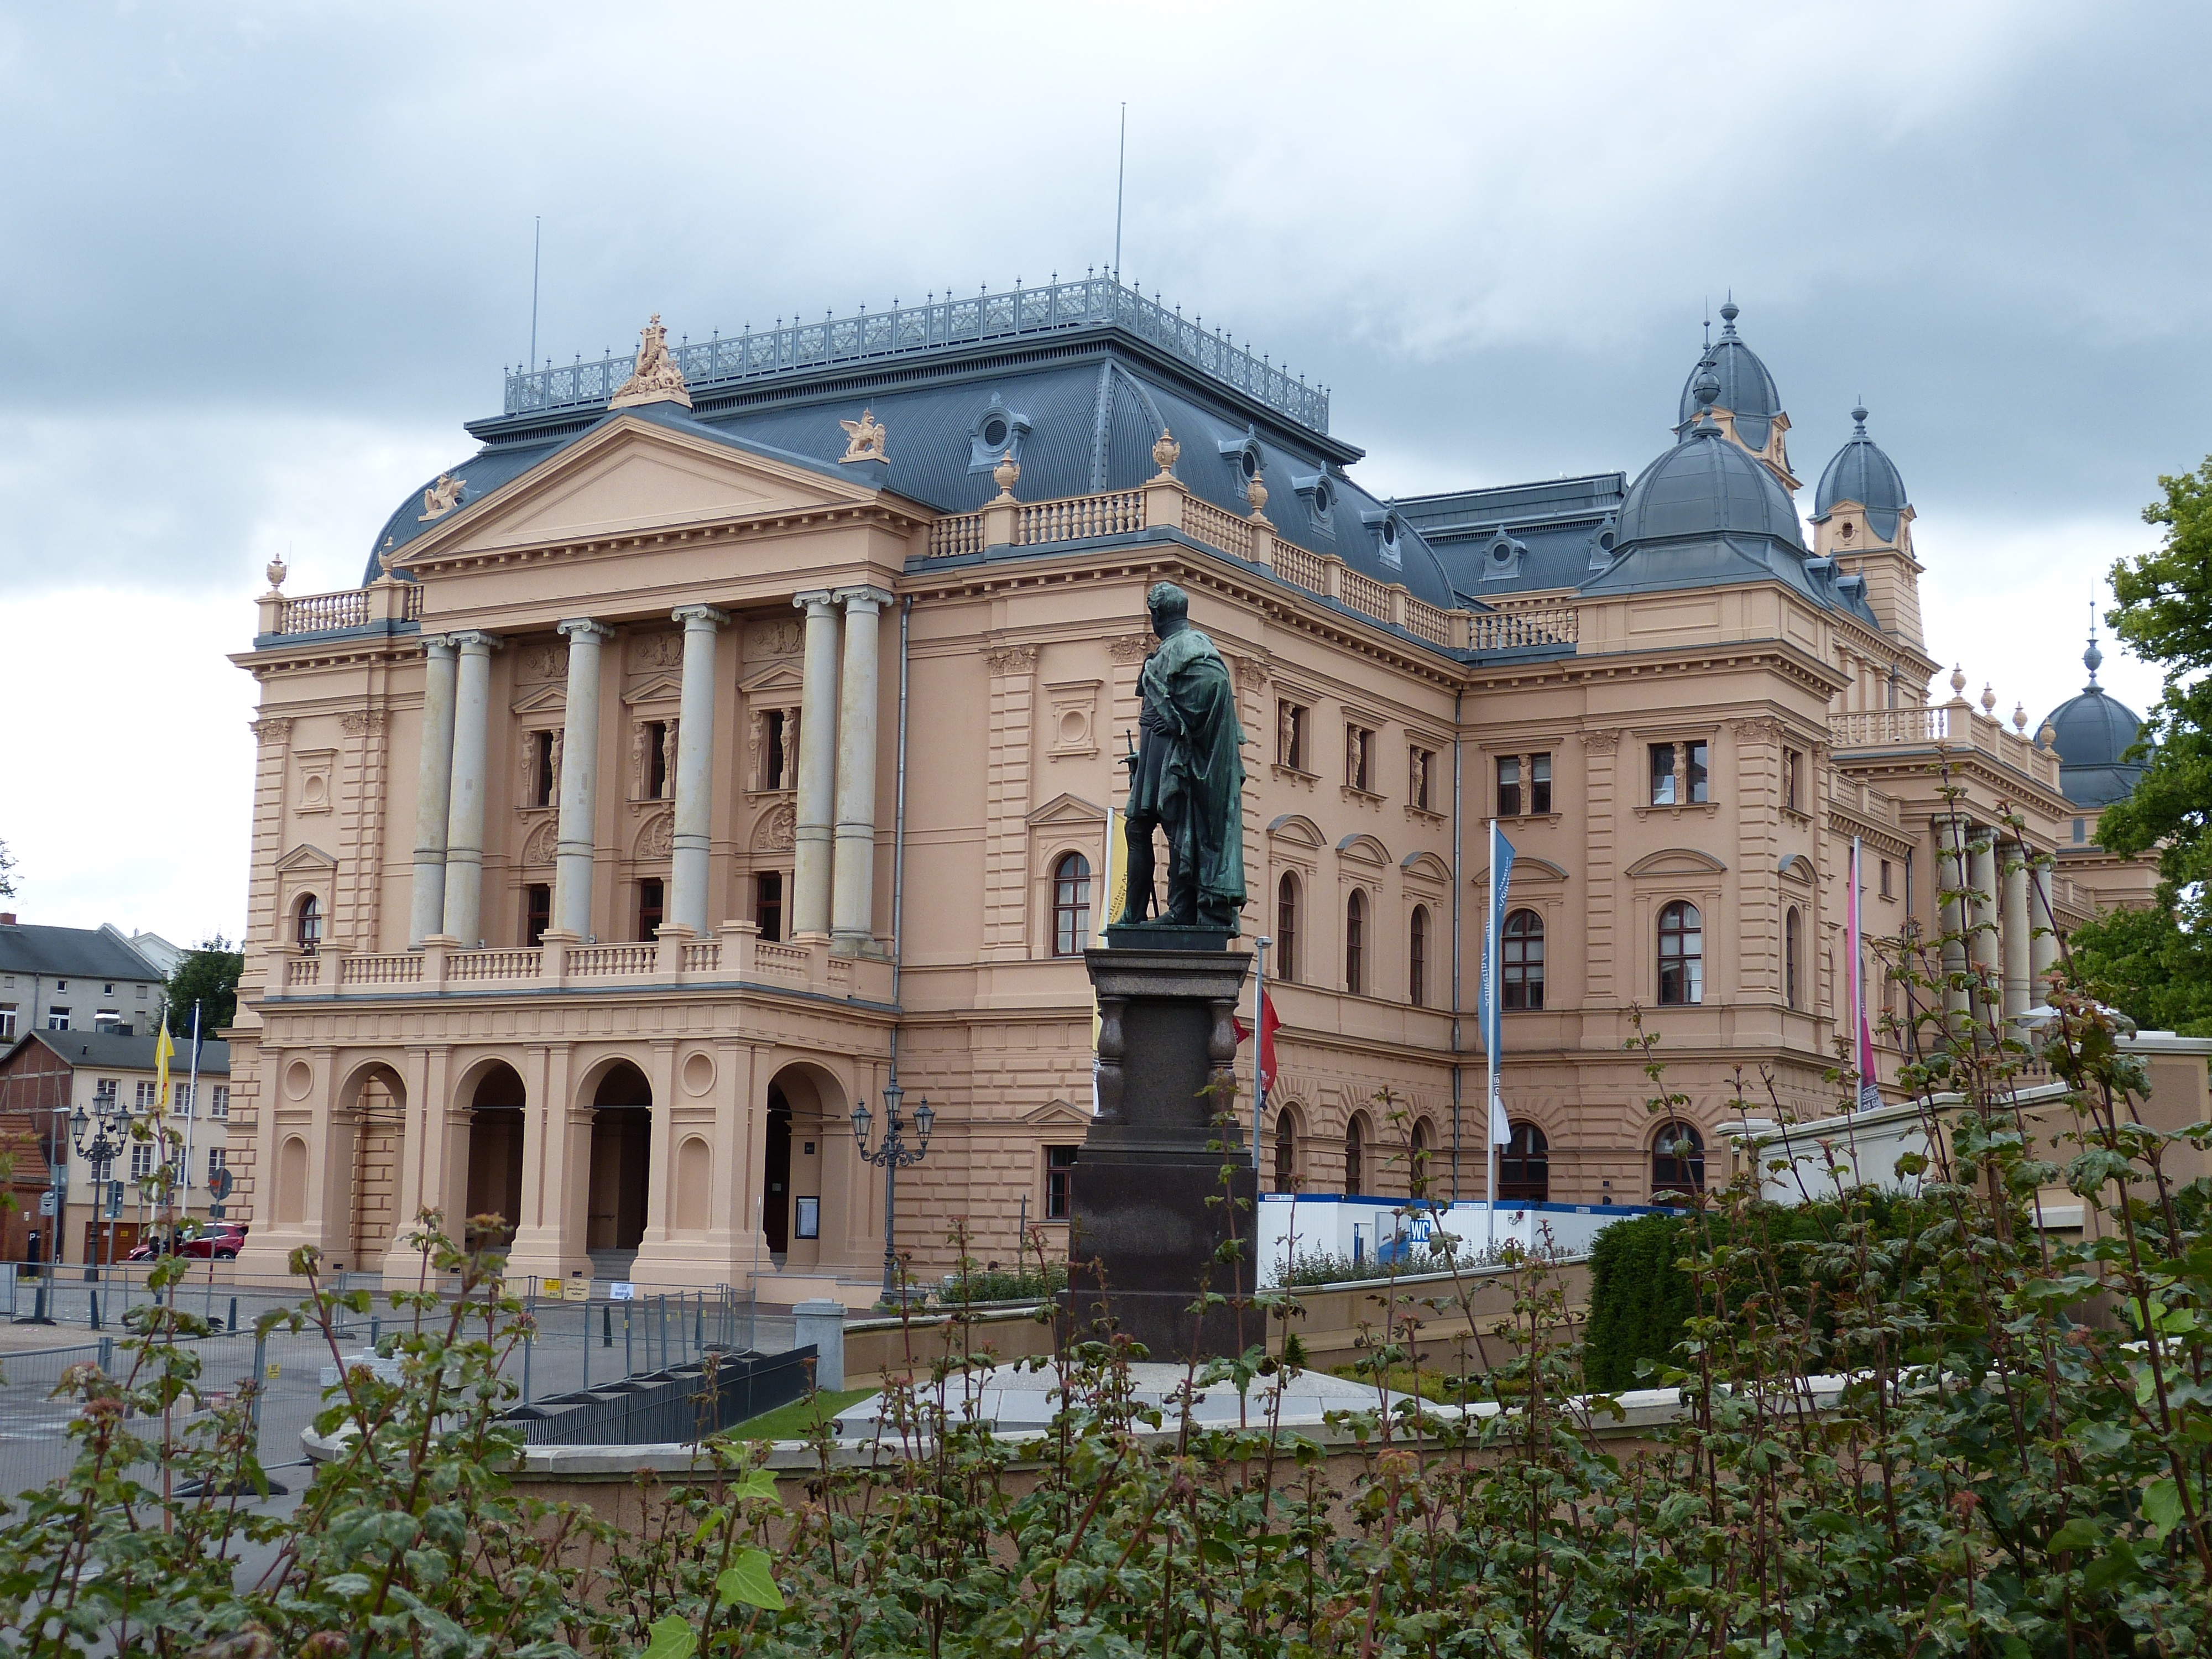
architecture, mansion, house, building, chateau, palace, monument, opera, landmark, facade, places of interest, theater, estate, historically, schwerin, columnar, mecklenburg western pomerania, state capital, stately home, classical architecture, ancient history, ancient roman architecture